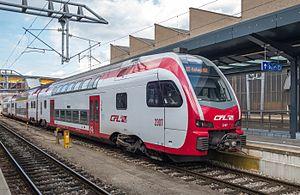
Les série 2300 sont des rames automotrices à deux niveaux construite par Stadler Rail sur le modèle de la Stadler KISS. Elles sont opérées par la Société nationale des chemins de fer luxembourgeois.